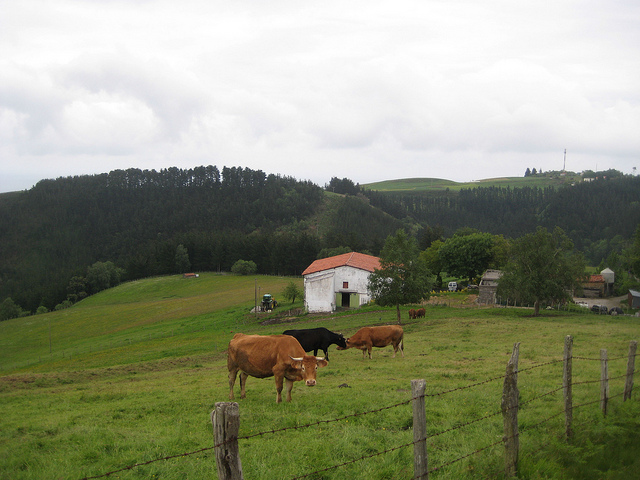
user: Given an image and a question. Answer the question in a short answer. Question: Which category of cows are shown in the photo? Short Answer:
assistant: dairy